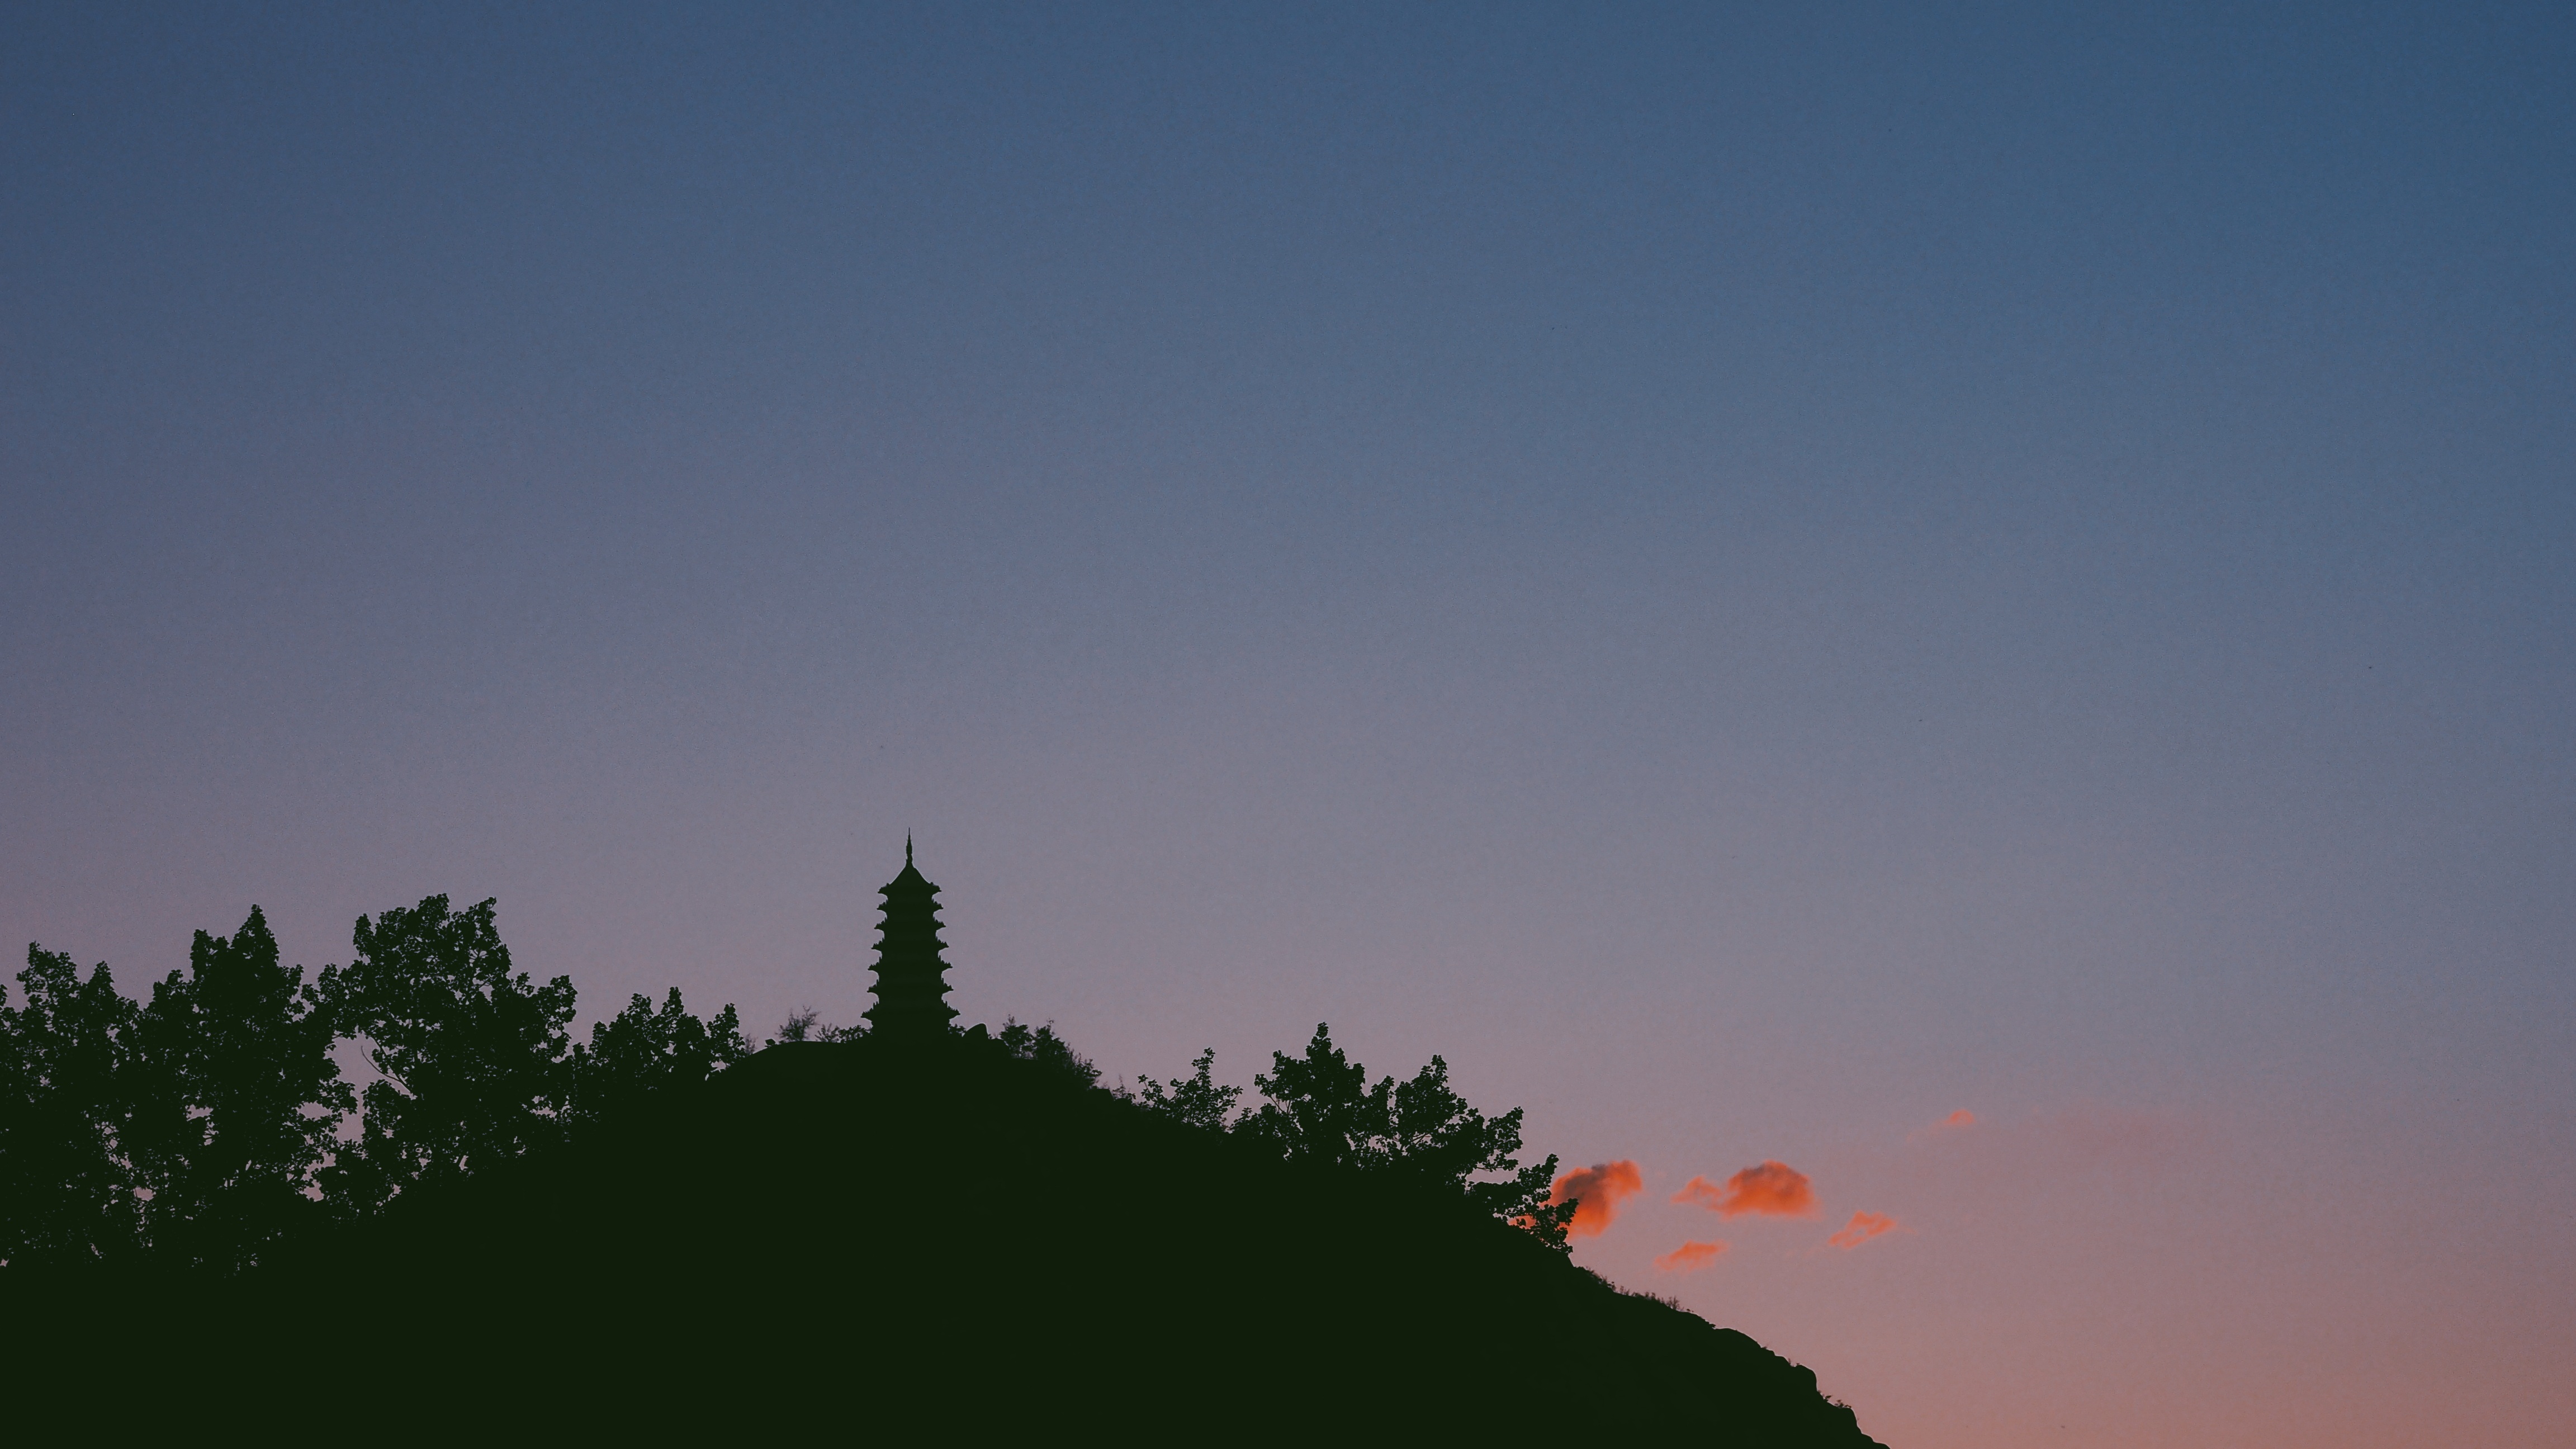
horizon, silhouette, mountain, cloud, sky, sunrise, sunset, morning, hill, view, building, dawn, atmosphere, dusk, evening, twilight, tower, religion, asia, trees, temple, backlight, culture, traditional, ecosystem, pagoda, atmospheric phenomenon, atmosphere of earth